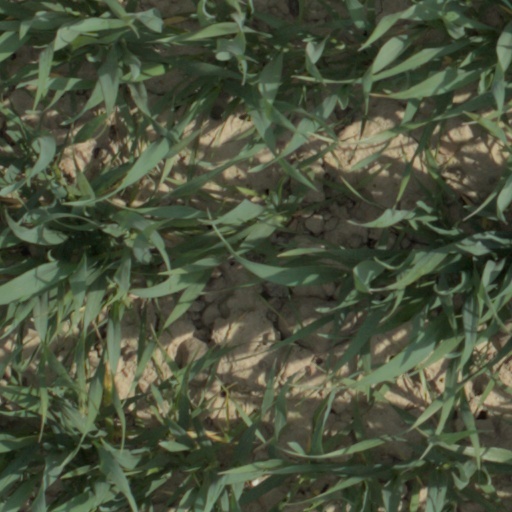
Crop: wheat